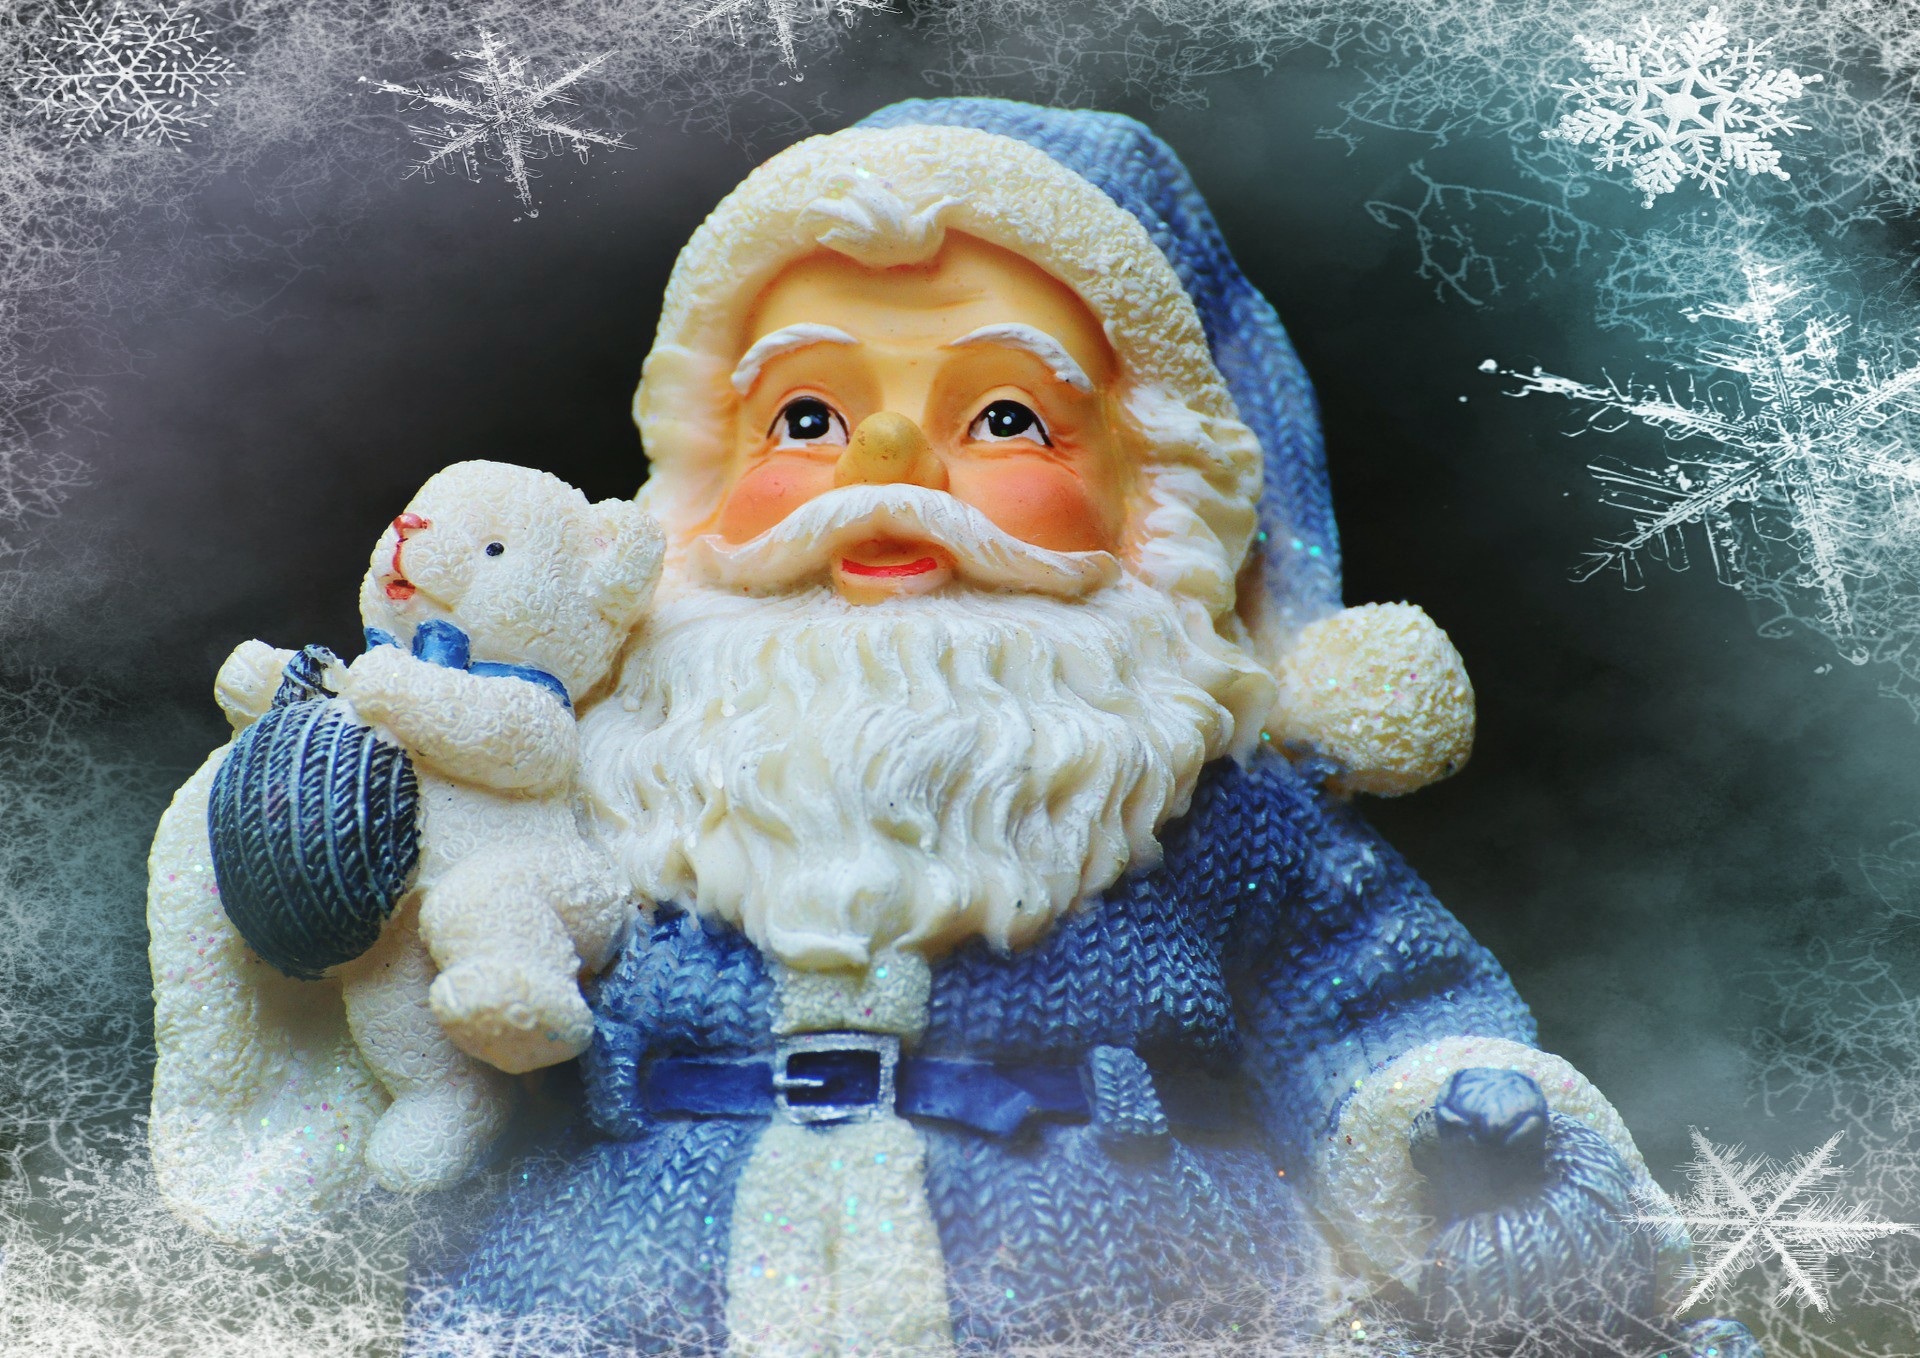
statue, decoration, christmas, toy, christmas tree, celebrate, advent, christmas decoration, gifts, festival, figure, contemplative, snowman, funny, december, santa claus, nicholas, hardest, stuffed toy